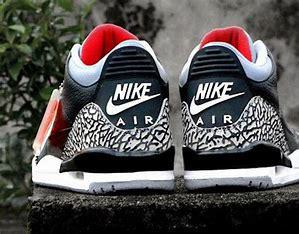
Brand: Nike
Model: Air 3